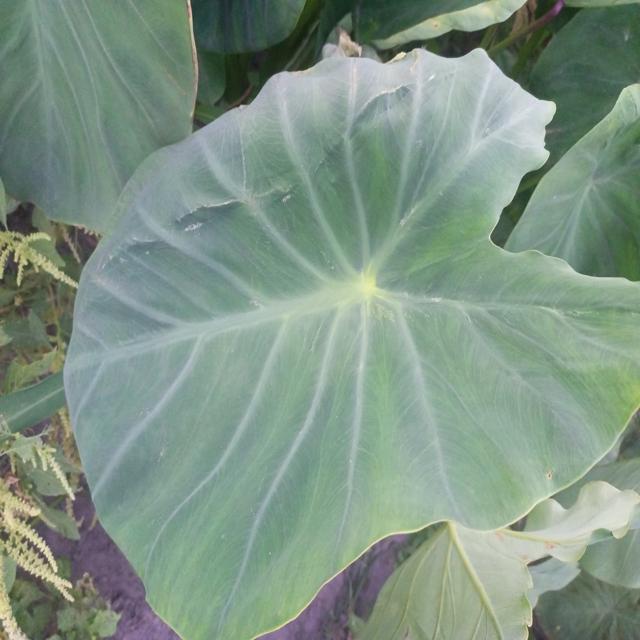
Label: Healthy